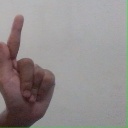
अक्षर: ळ